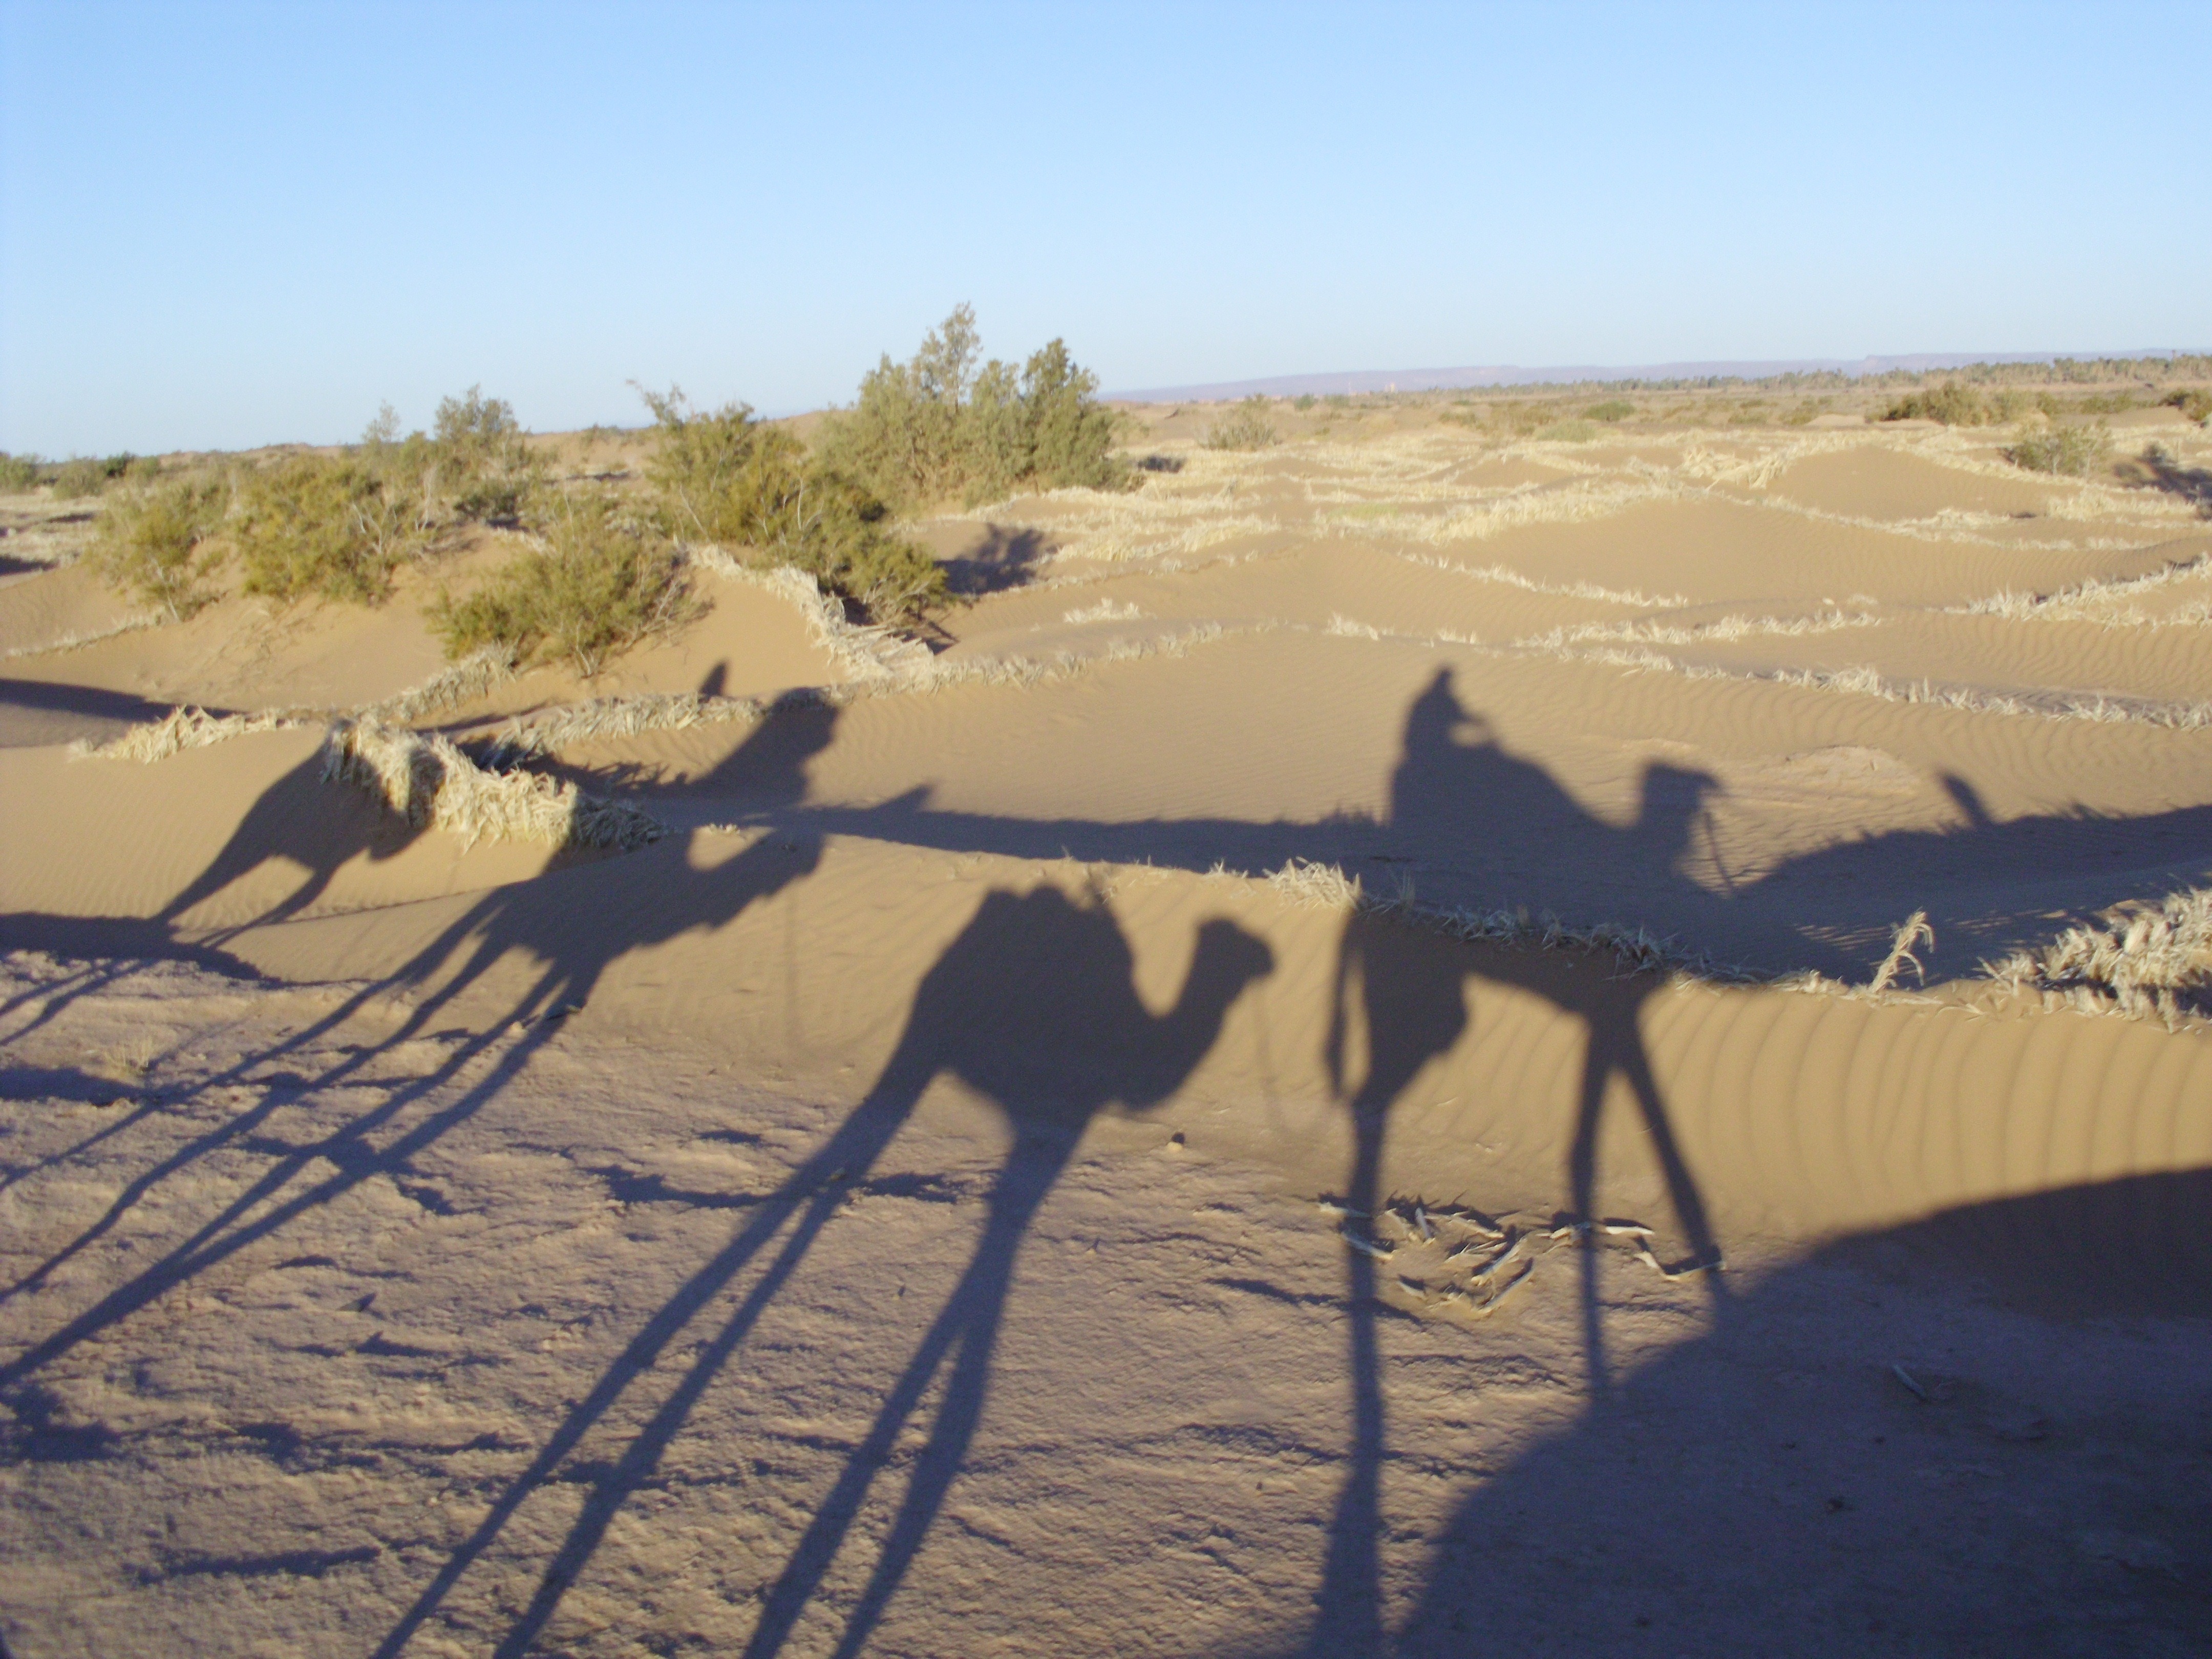
landscape, nature, sand, wilderness, desert, dune, brush, barren, camel, plain, plants, riding, outside, shadows, hot, camels, plateau, morocco, habitat, ecosystem, sahara, wadi, steppe, landform, erg, natural environment, geographical feature, aeolian landform, camel like mammal